Groezrock

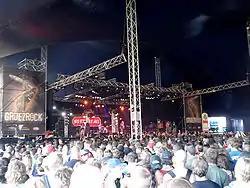

Groezrock was an annual music festival that took place in Meerhout, Belgium. It started as a small rock and pop festival with one stage and a few hundred people attending, but evolved into a large punk rock/hardcore punk festival, with attendances exceeding 30,000.